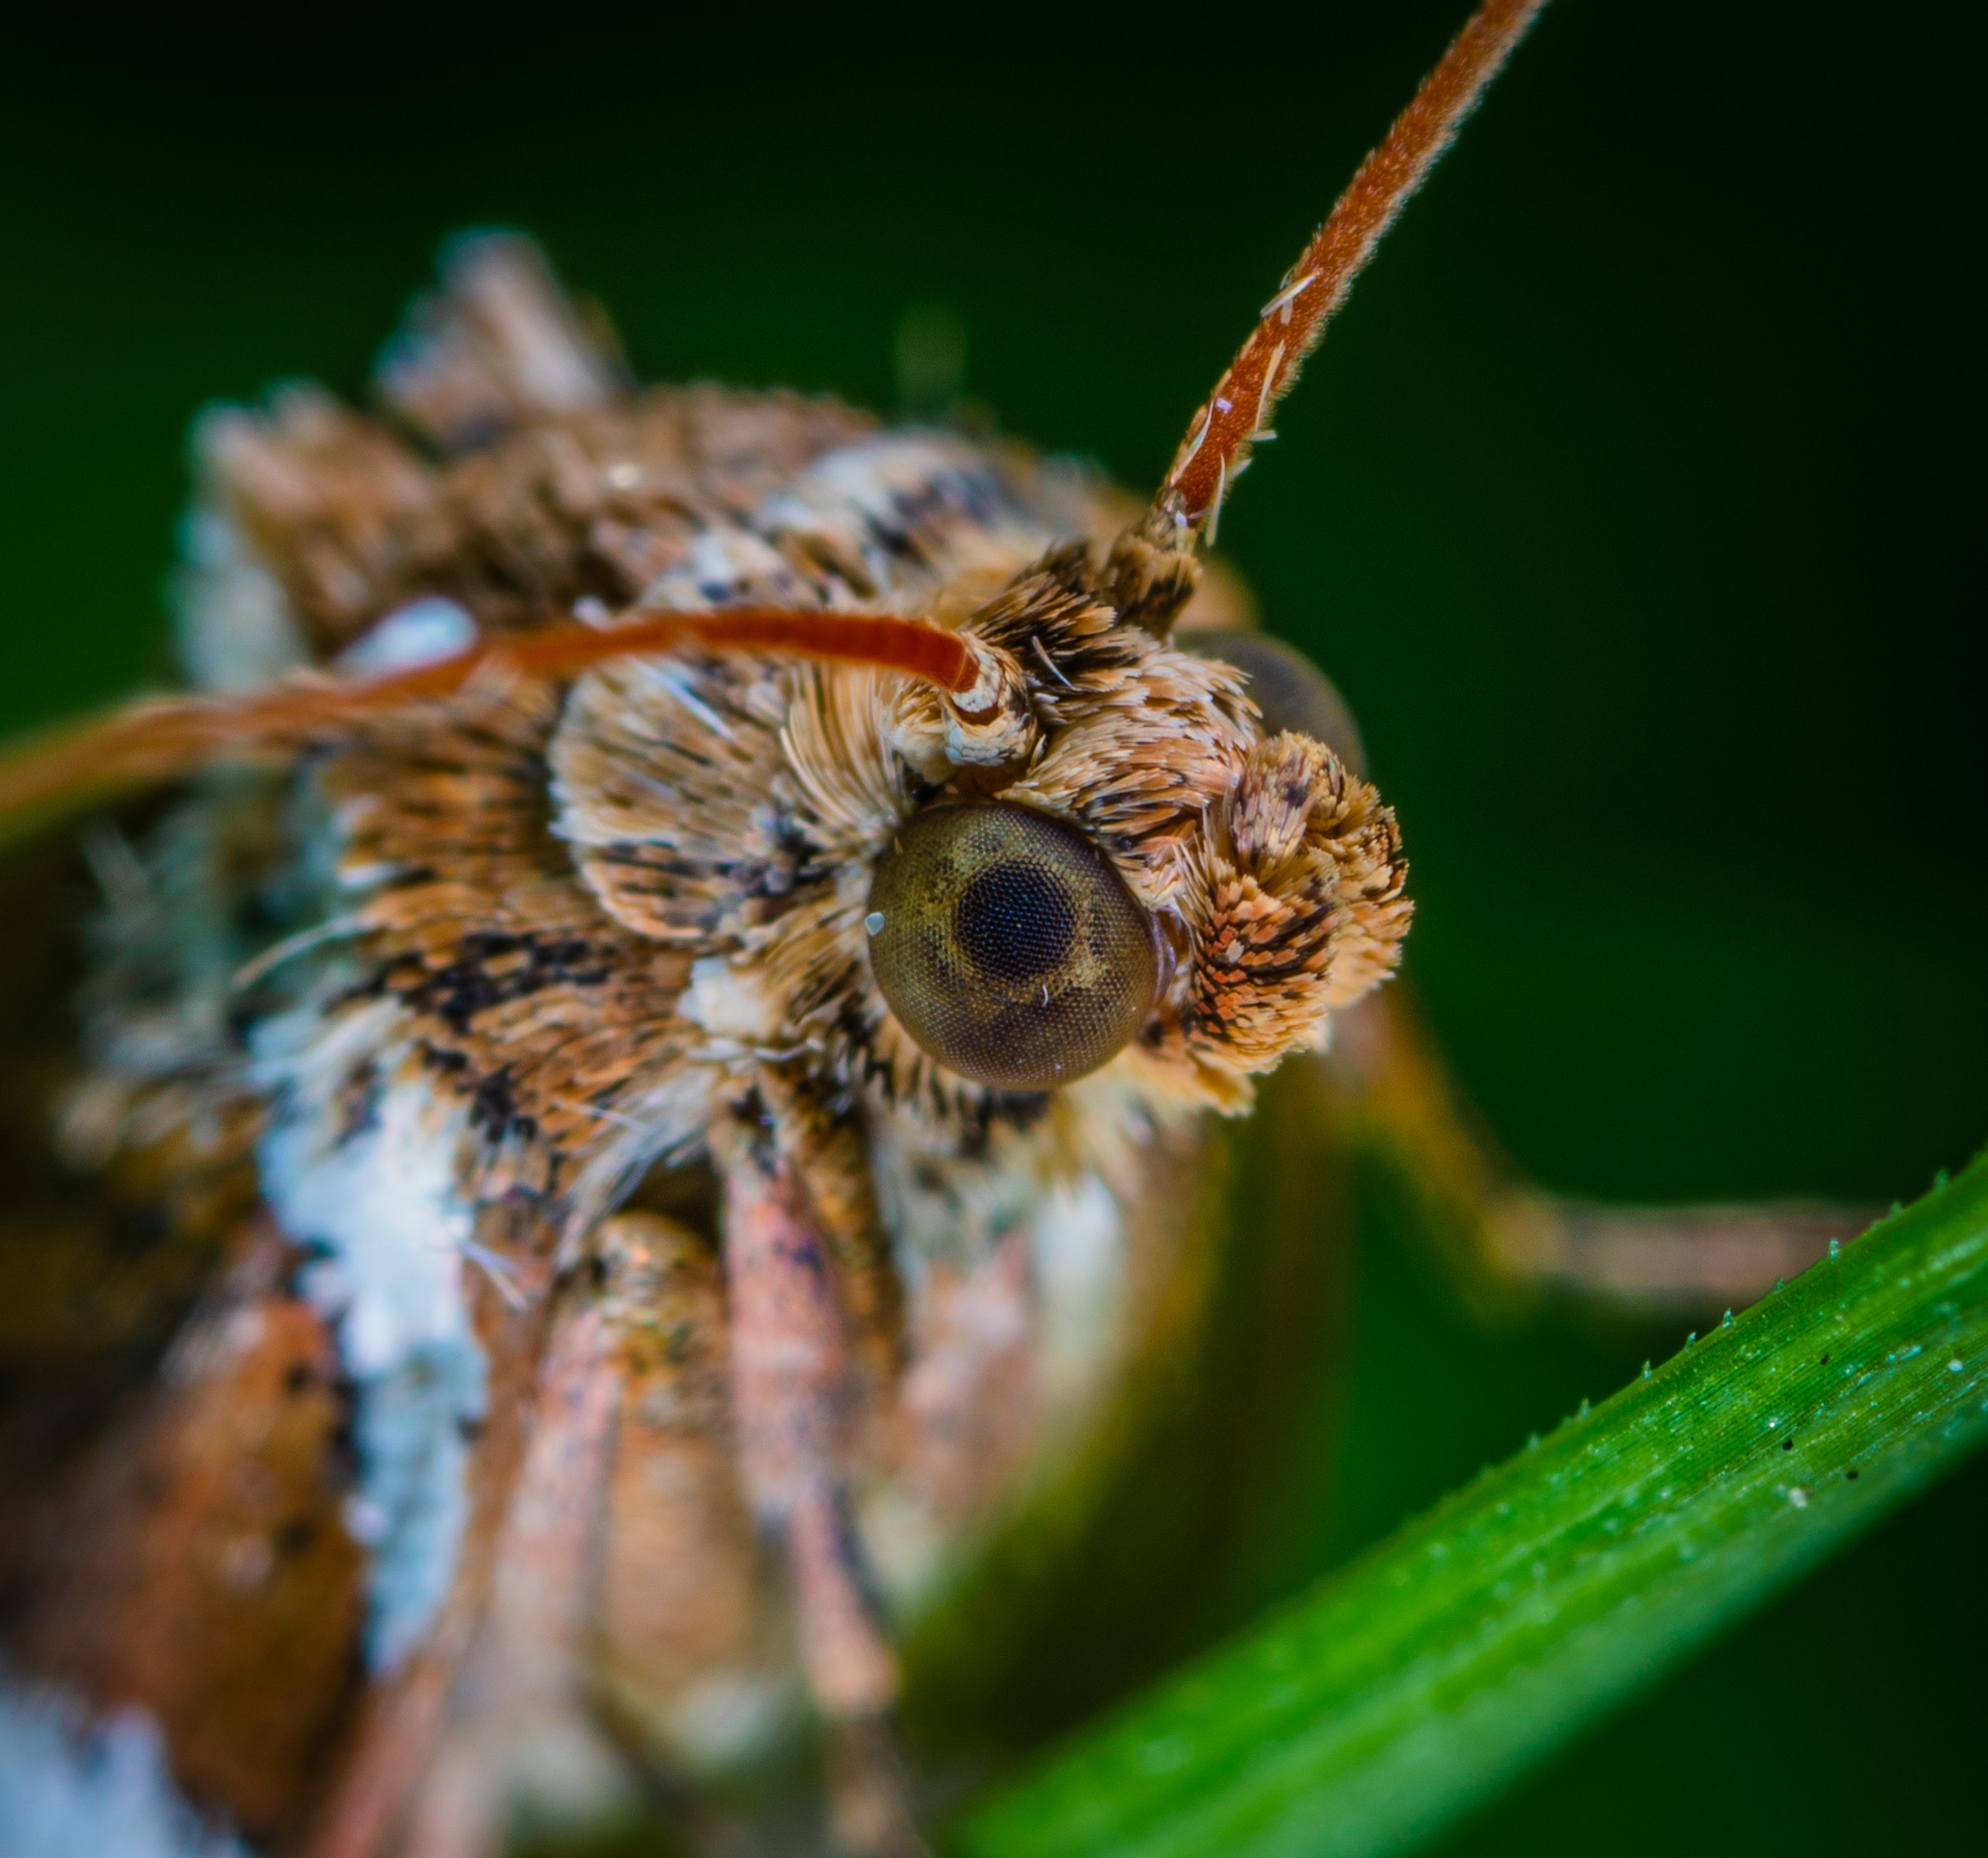
insect, macro photography, close up, invertebrate, pest, eye, organism, photography, wildlife, membrane winged insect, fly, tachinidae, arthropod